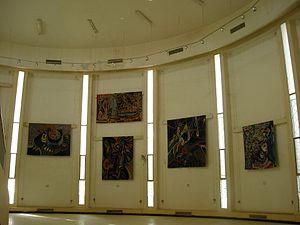
Dévolues à la tapisserie, les Manufactures sénégalaises des arts décoratifs ont été implantées à Thiès en 1966, à l'initiative de l'ancien président Léopold Sédar Senghor. Après avoir traversé des années difficiles, l'entreprise a trouvé un nouvel équilibre à partir de 2010.